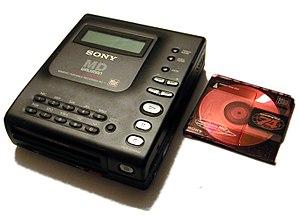
MiniDisc est le nom donné à un support magnéto-optique d'enregistrement et de reproduction numérique développé en 1986 par Sony et lancé en 1992. Sony a annoncé l'arrêt de la production des lecteurs MiniDisc en 2013.